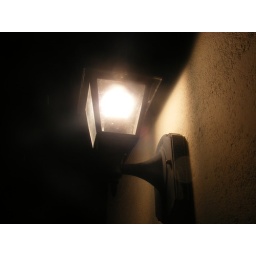
A shot of the lamp outside my house in winter. Camera - Fujifilm S5700. Editing - Unedited